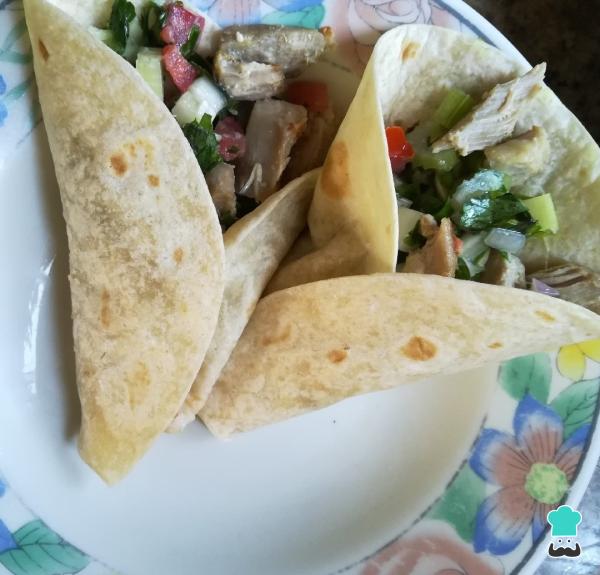
Armar los wraps de pavo aprovechando que estén un poco húmedos por la ensalada para que se peguen.